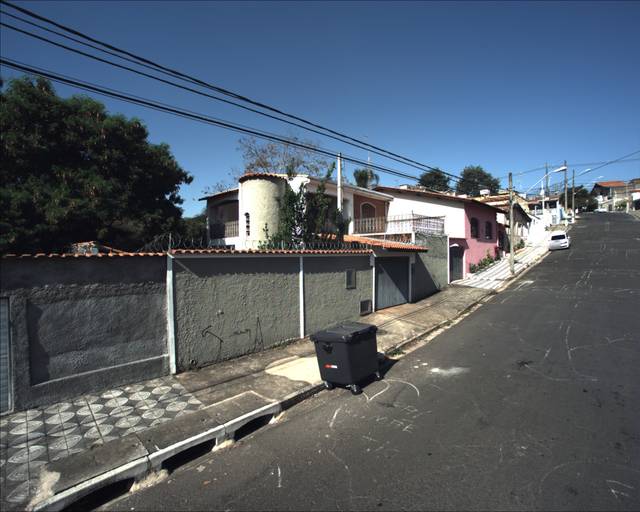
Region: Brazil
Coordinates: -23.491, -47.466